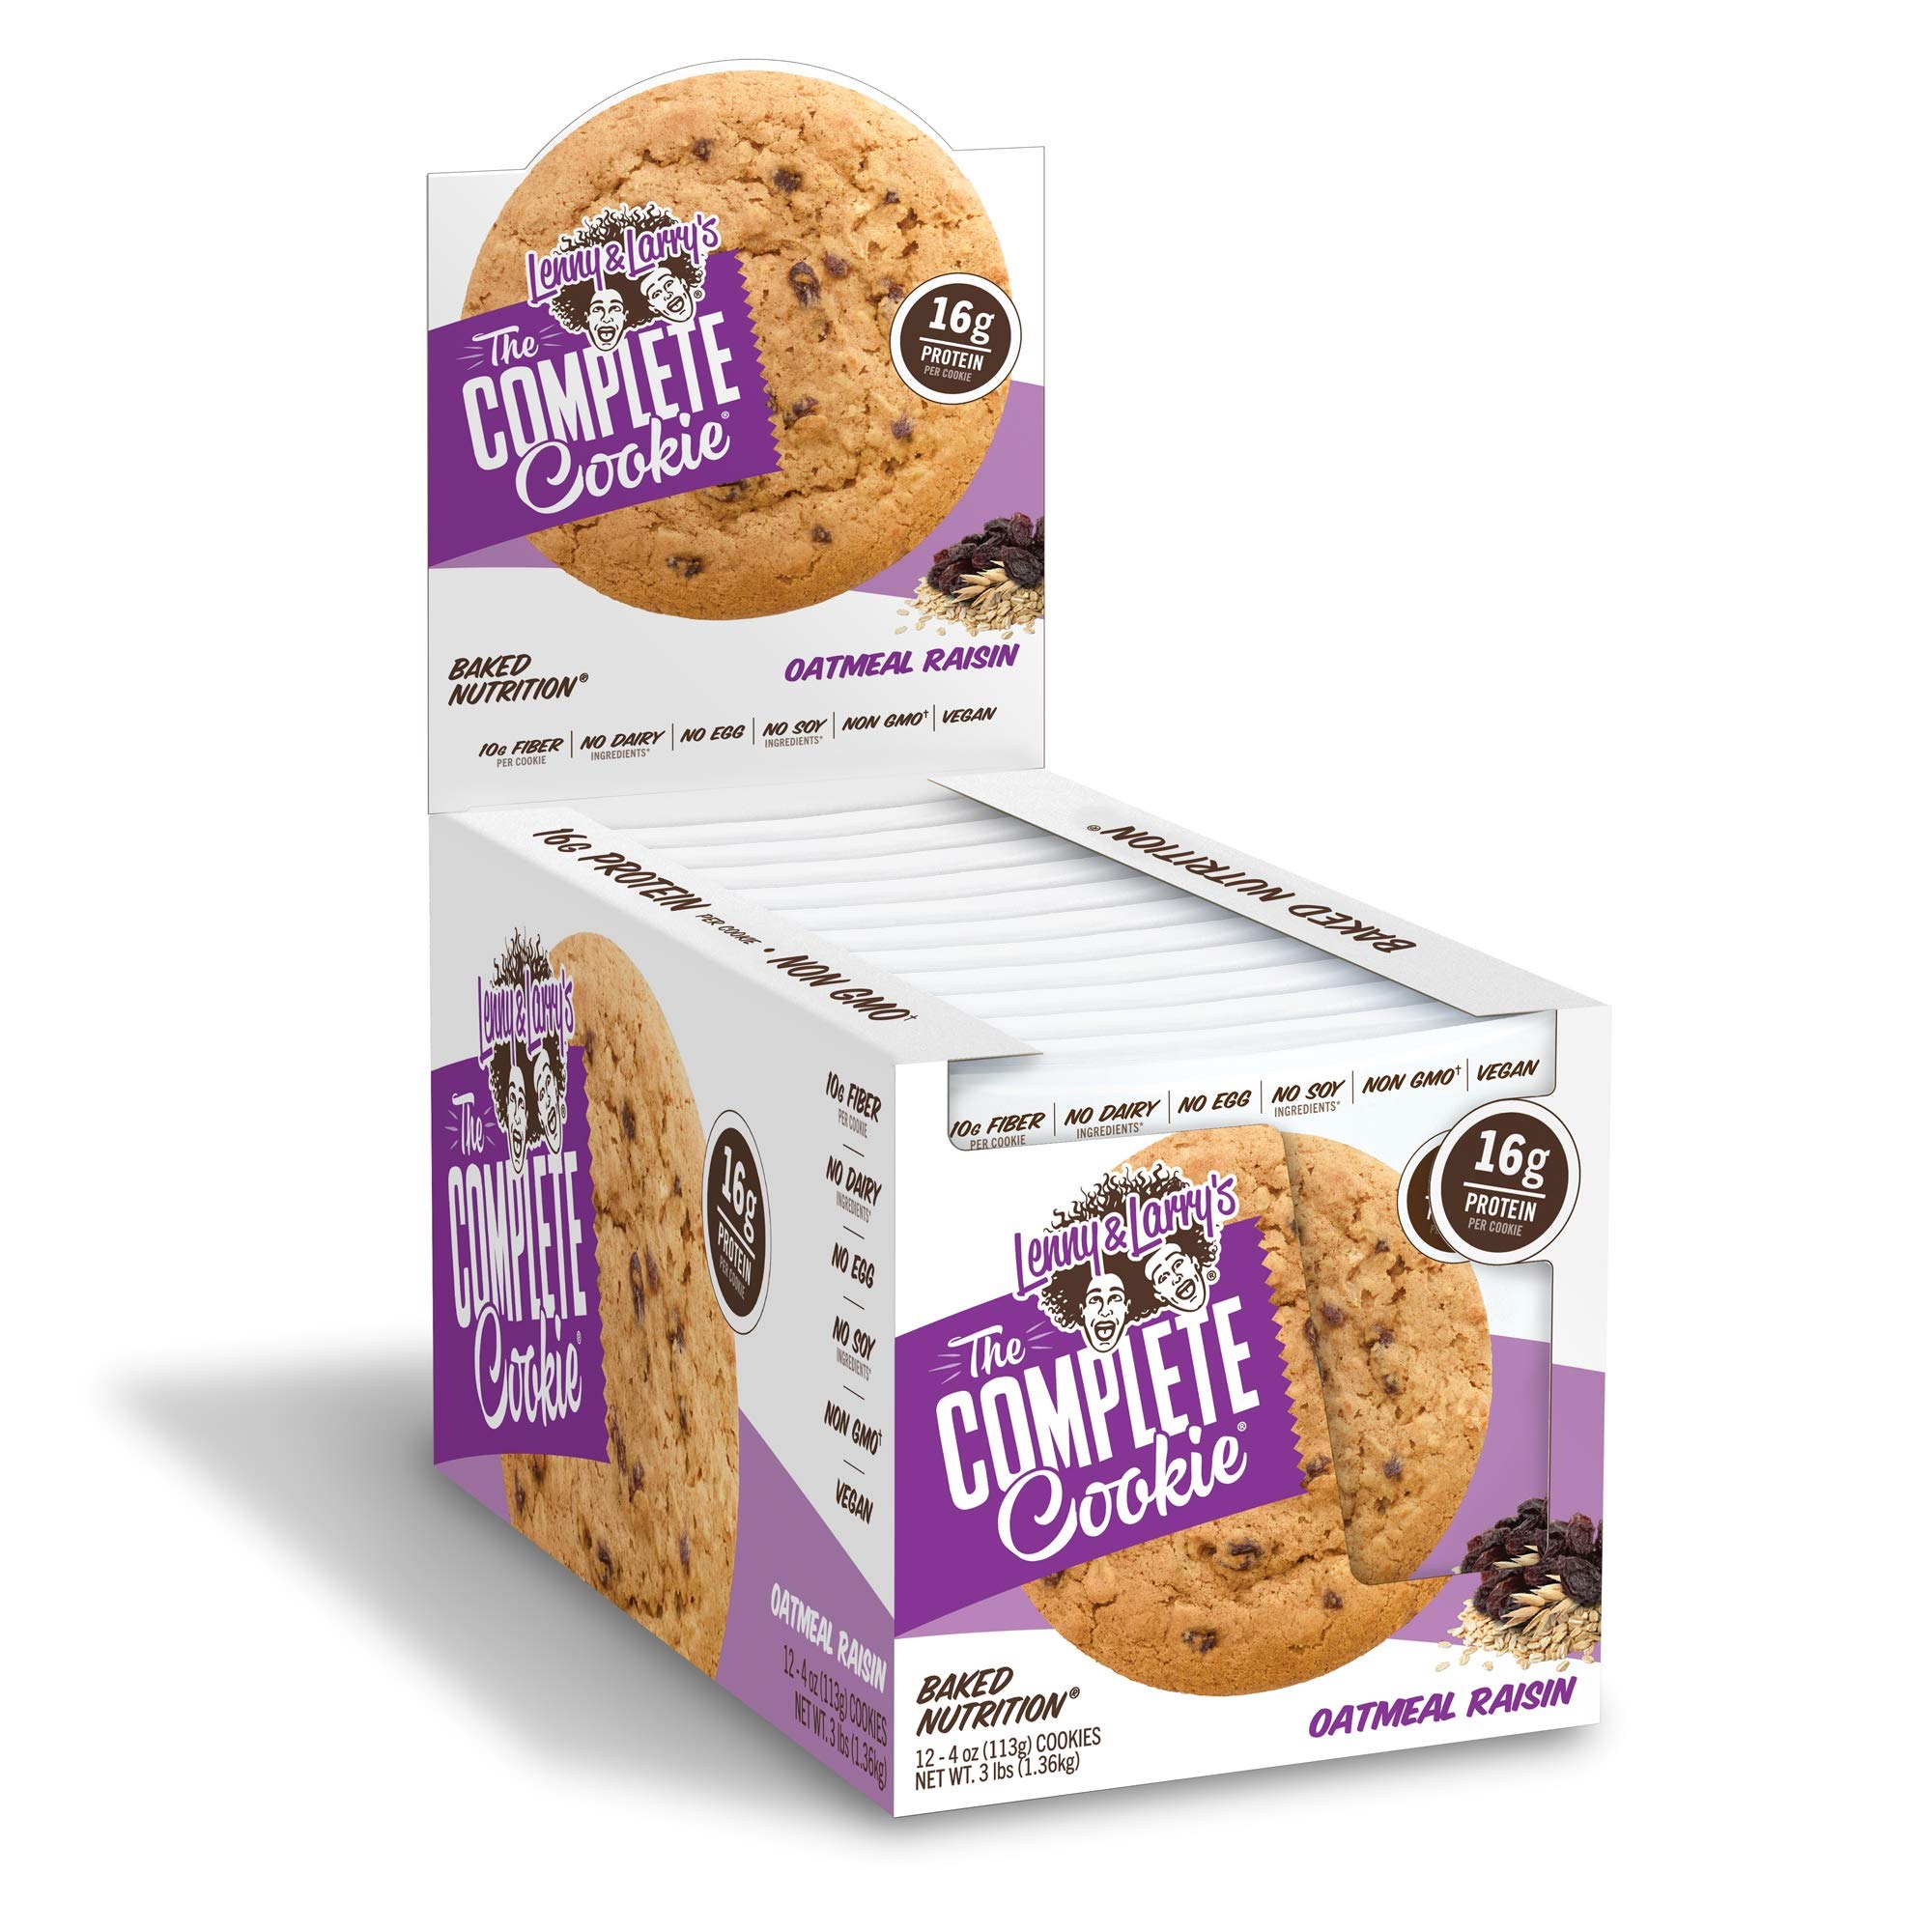
Item Name: Lenny and Larry's The Complete Cookie, Soft Baked Oatmeal Raisin, 4 Ounce Cookies (Pack of 4)
Bullet Point 1: The Complete Cookie: A convenient source of plant based proteins that taste downright delicious with hearty rolled oats and sweet raisins; Finally, you can finish a whole box of cookies without feeling guilty
Bullet Point 2: Shockingly Delicious: Satisfyingly firm and chewy, our delectable oatmeal raisin vegan protein cookies are backed with plant based proteins like peas and rice and packed with plenty of fiber and zero guilt
Bullet Point 3: Plant Based Protein: With 16g of plant based proteins and 10g of fiber, The Complete Cookie will not only satisfy your tummy and sweet tooth but also your peace of mind
Bullet Point 4: Indulge Guilt Free: Lenny and Larry’s cookies are Non GMO Project Verified, Vegan and Kosher friendly; We don’t use dairy, soy, eggs, high fructose corn syrup or artificial sweeteners in any of our Complete Cookies
Bullet Point 5: Lenny and Larry's: True to our beginnings of creating a high protein cookie, Lenny and Larry's is dedicated to making clean eating the new cool and comes in a variety of flavors; Join in on the YUM
Value: 192.0
Unit: Ounce

Price: 6.98